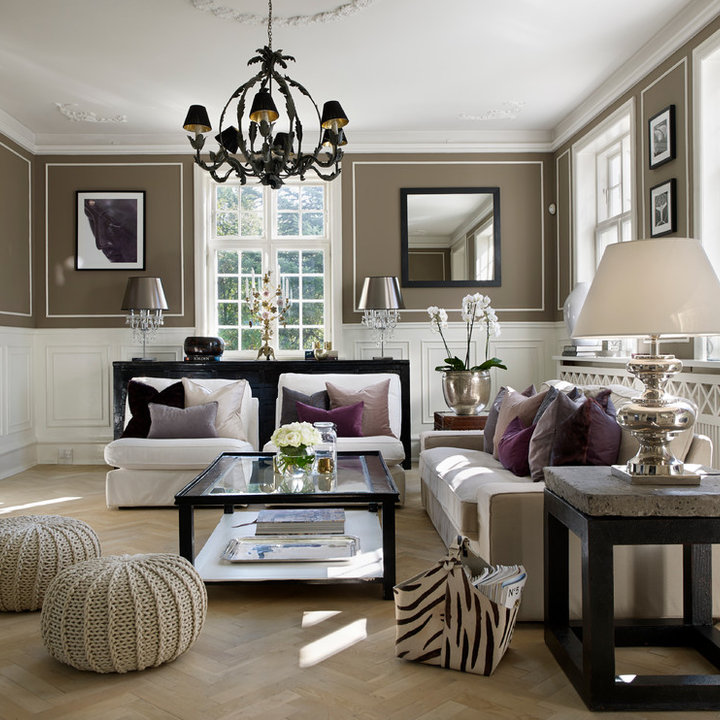
Style: Classic